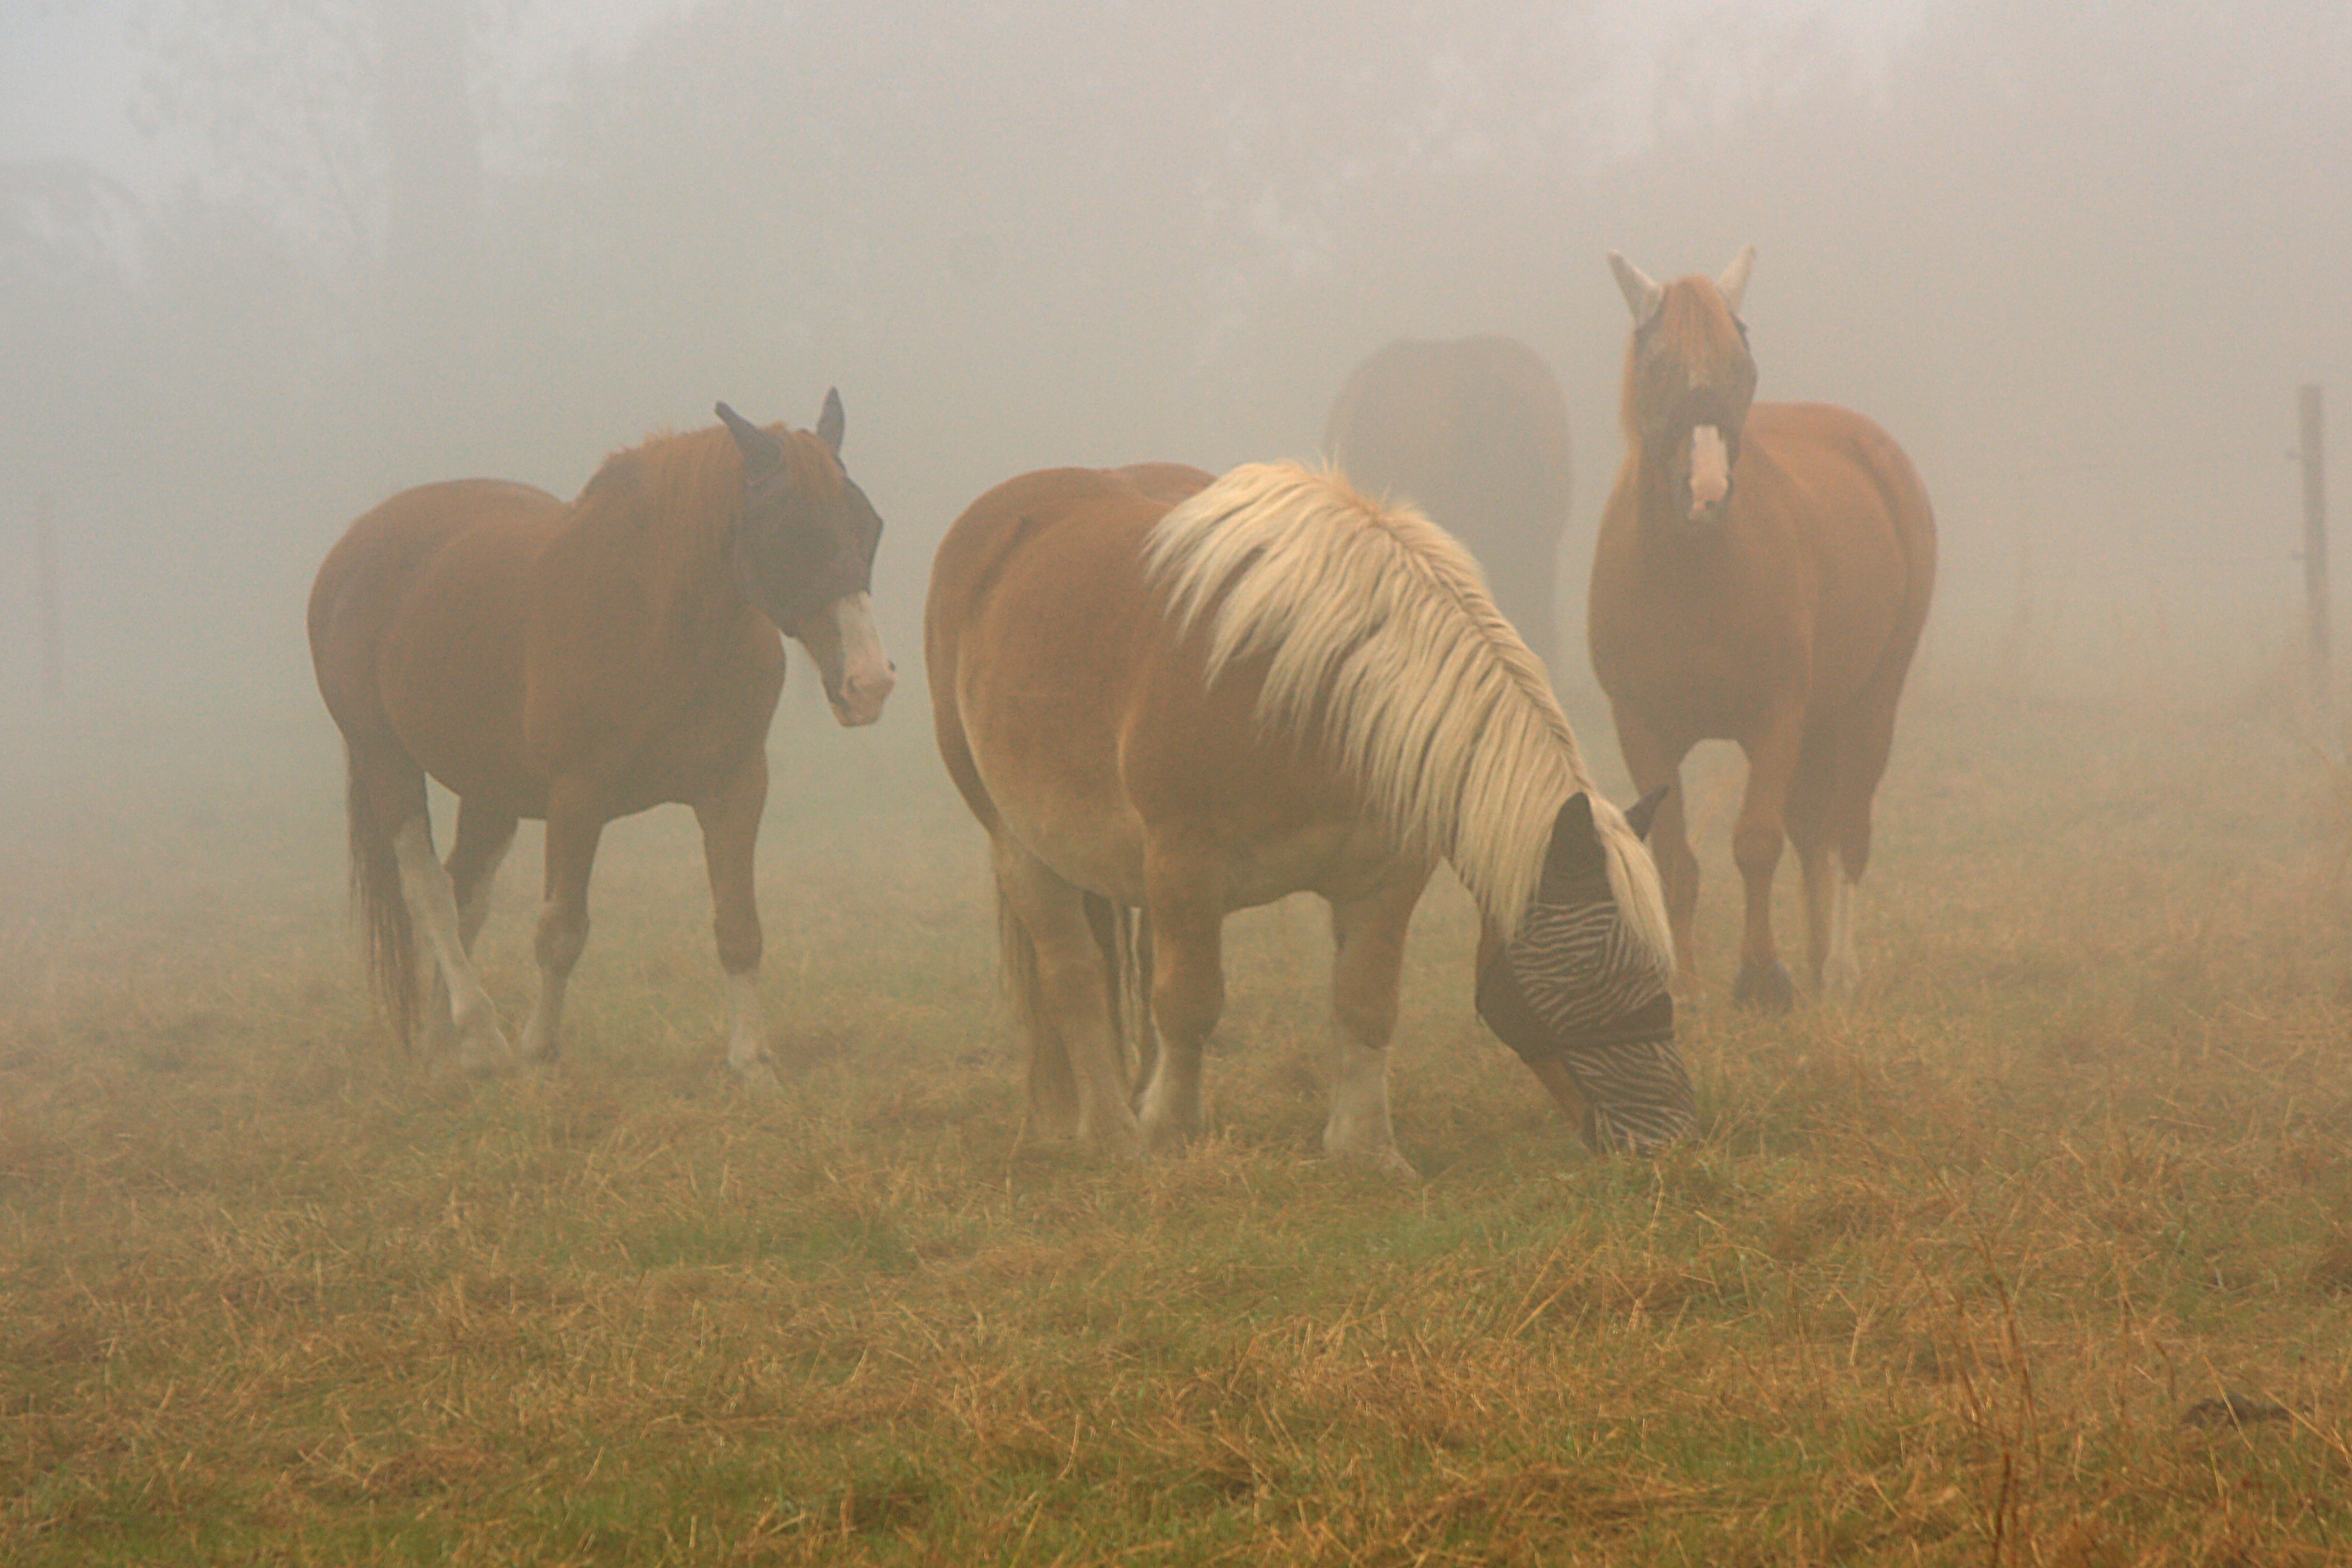
landscape, nature, grass, fog, prairie, morning, adventure, atmosphere, wildlife, herd, pasture, grazing, autumn, mammal, fauna, savanna, plain, horses, grassland, mare, mood, safari, steppe, morning mist, atmospheric phenomenon, horse like mammal, mustang horse, horse in mist